Guan (instrument)

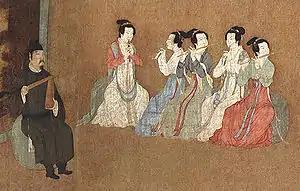
Detail of 12th century Song dynasty painting depicting three "guan" (double-reed pipe) players and two "dizi" (transverse flute) players, accompanied by a "paiban" (wooden clapper), performing in the home of Han Xizai, a minister to the Song dynasty emperor Li Houzhu

The earliest use of the word "guan" can be traced back to Zhou dynasty records, where it refers to end-blown bamboo flutes such as the "xiao" or "paixiao". The earliest double-reed instrument appears in the late Zhou dynasty and is referred as "hújiā" because it had been introduced from the northwestern region of China. During that time, the "hujia" was used as the primarily military instrument for signaling, and is depicted in early Chinese poetry as raucous and barbaric.